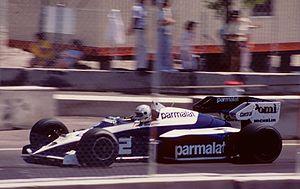
Corrado Fabi est un ancien coureur automobile de Formule 1 italien né le 12 avril 1961 à Milan. Son frère aîné, Teo a lui aussi été pilote de Formule 1 dans sa période d’activité.